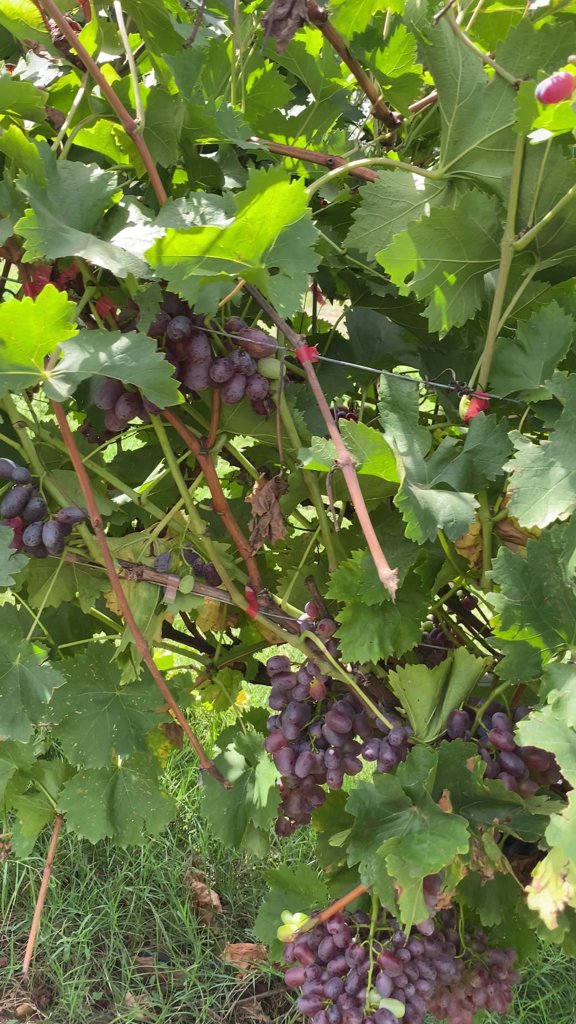
Berries visible: 277
Grape clusters: 10